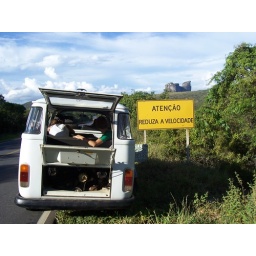
Another breakdown in our shit heap van. I think the van paid too much attention to the road sign